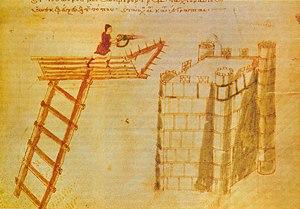
La poliorcétique byzantine est principalement connue par les poliorcetica, pluriel de poliorceticon ou poliorketikon, terme désignant la littérature byzantine se rapportant à un manuel de siège de fortification.
Une arme chimique est une arme spécialisée qui utilise des substances conçues pour infliger des blessures ou pour tuer des êtres vivants du fait de leurs propriétés chimiques ou de leur toxicité.
Un grand nombre de manuels militaires byzantins sont parvenus jusqu’à nous. Les plus anciens datent du VIᵉ siècle alors que les frontières de l’empire étaient menacées par les Slaves et les Avars. Ils se multiplient au Xᵉ siècle lorsque les Byzantins se lanceront à la conquête des Balkans en Europe et de l’Anatolie en Asie mineure. Ils deviennent moins fréquents à partir du XIᵉ siècle et, bien que certains témoignages permettent de croire qu’ils étaient encore rédigés à l’époque paléologienne, une seule exception est parvenue jusqu’à nous.